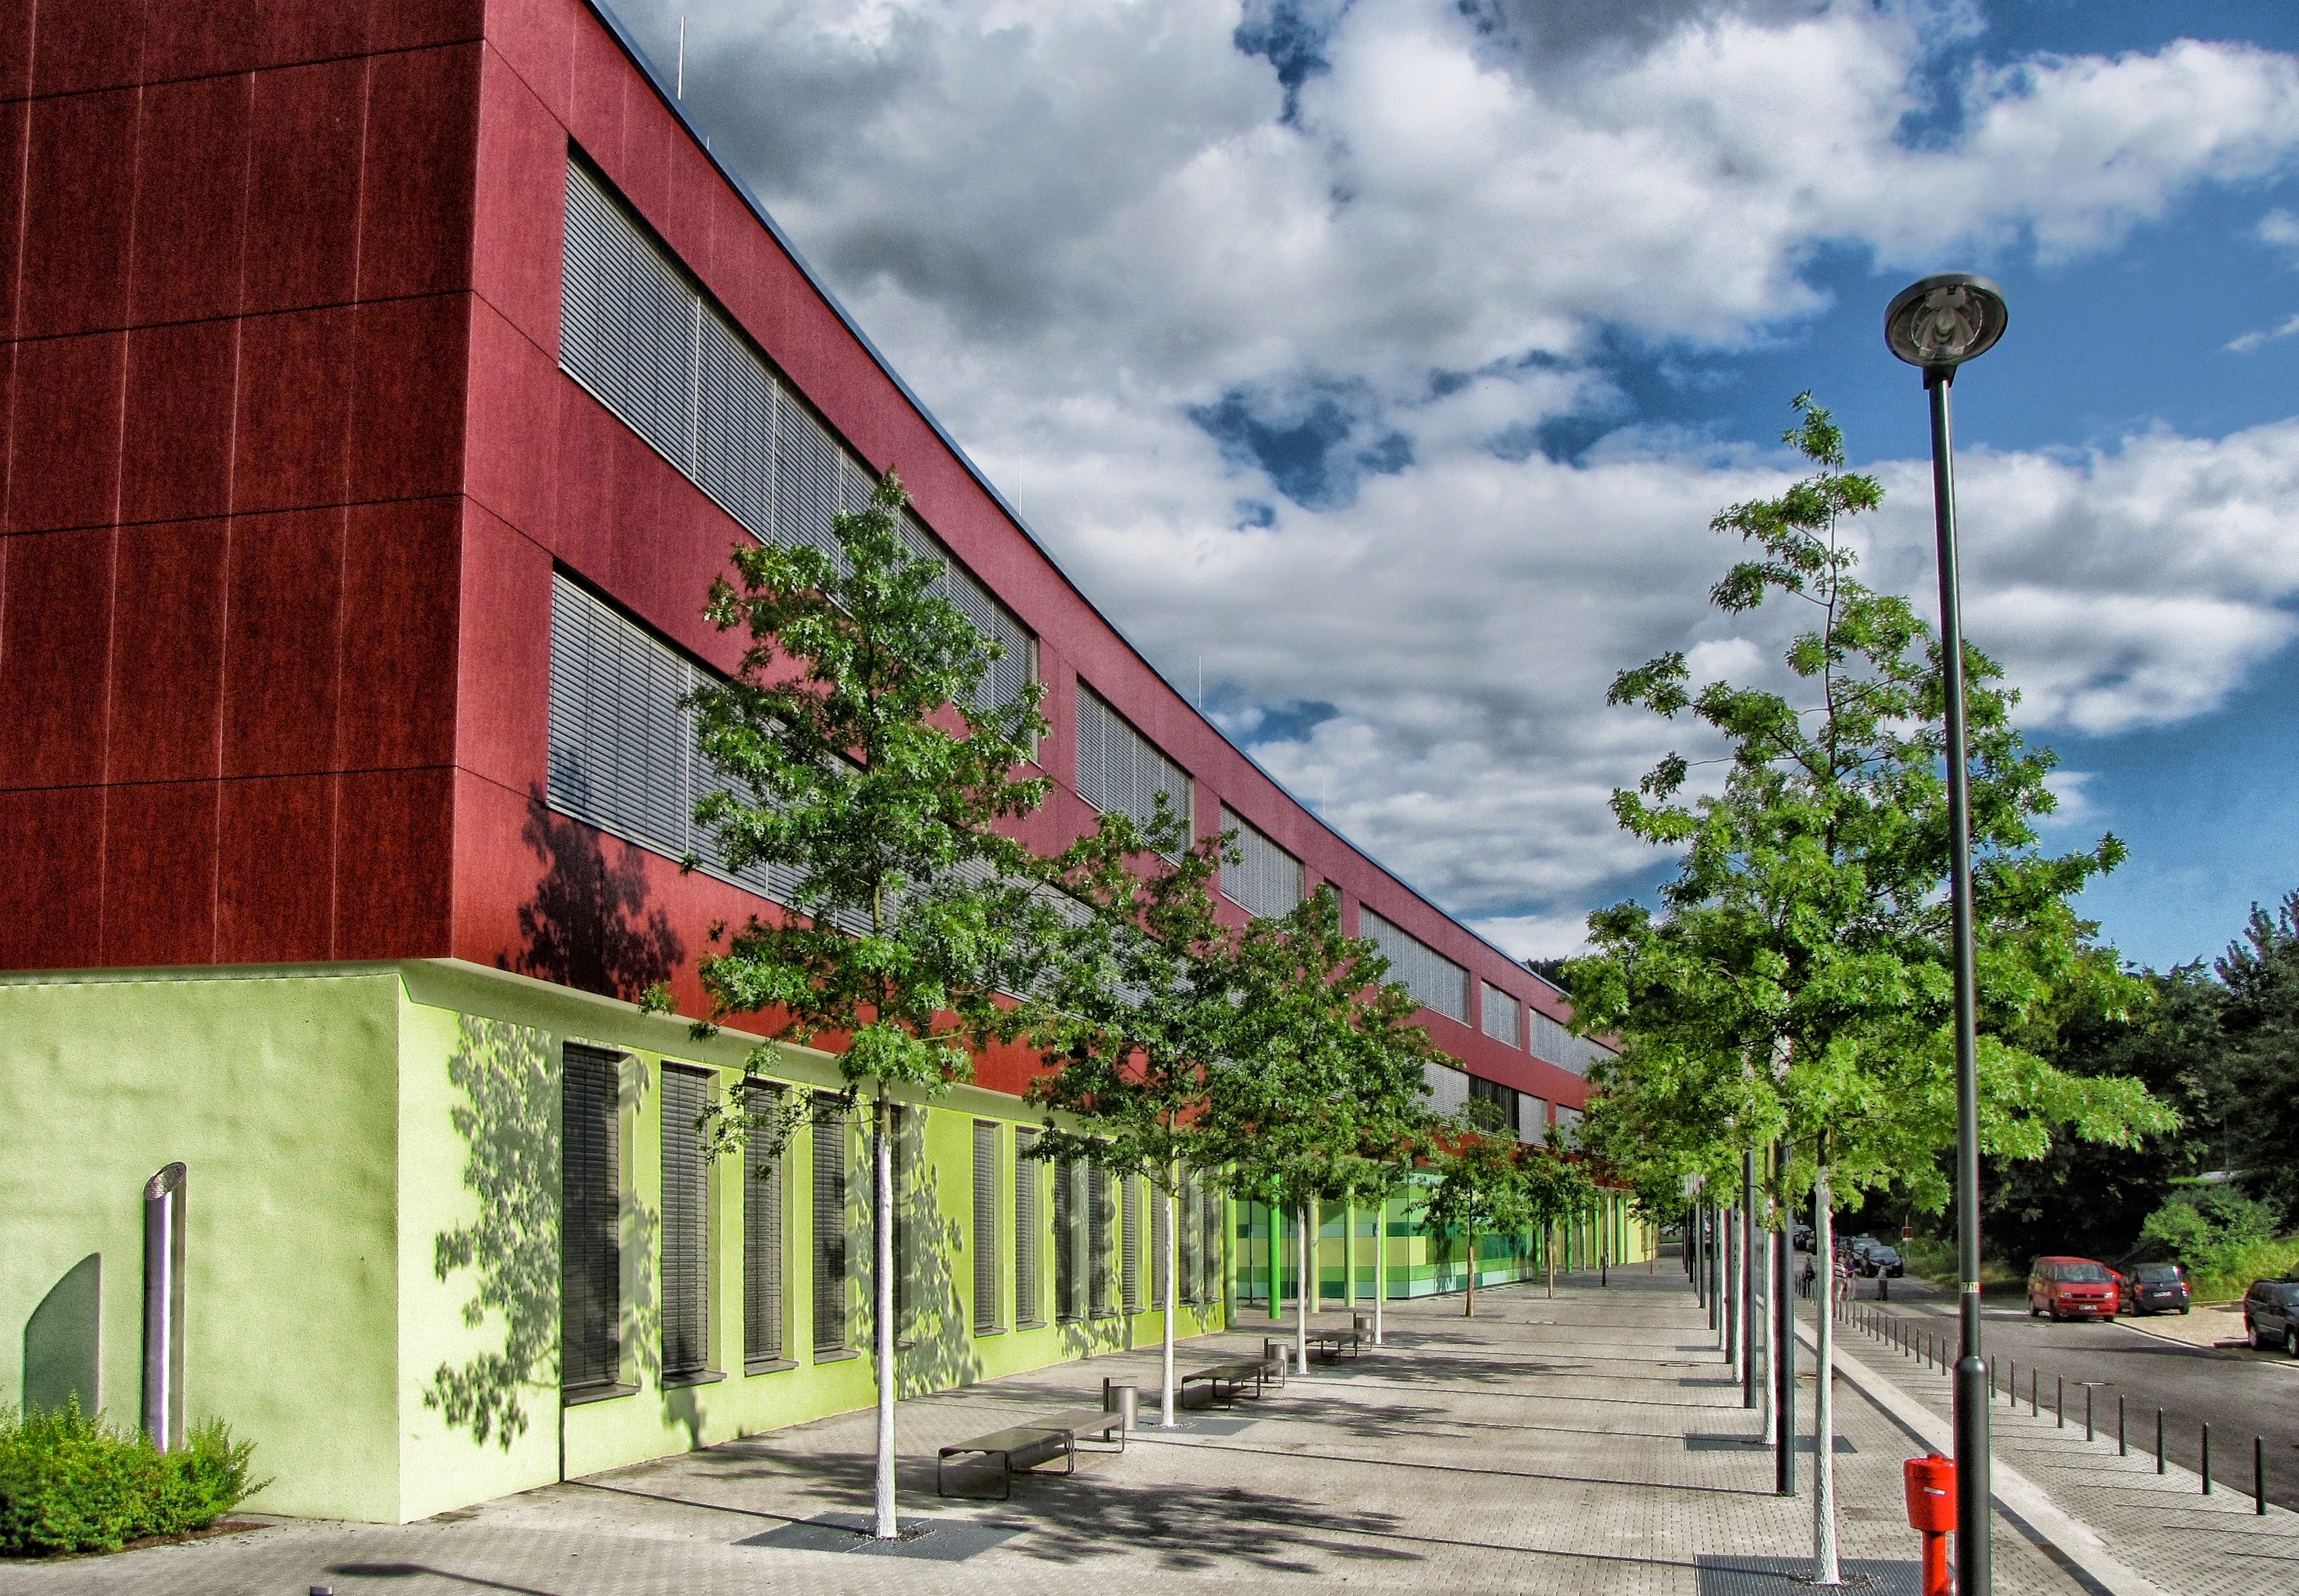
architecture, sky, sidewalk, building, city, summer, spring, facade, modern, trees, outside, hdr, clouds, germany, school, darmstadt, neighbourhood, residential area